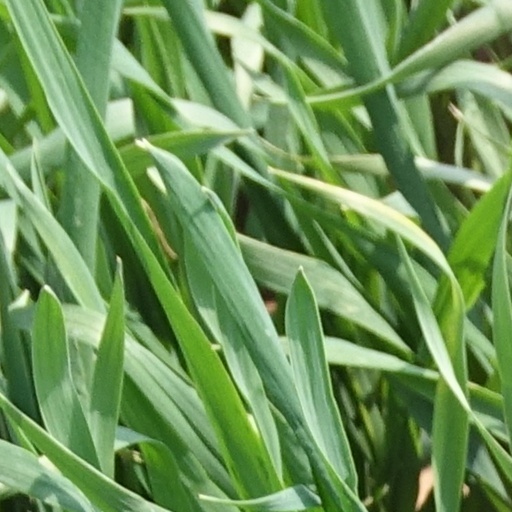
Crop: wheat